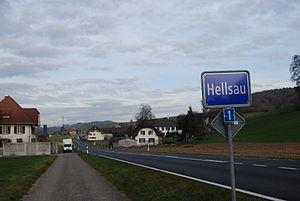
Hellsau est une commune suisse du canton de Berne, située dans l'arrondissement administratif de l'Emmental.